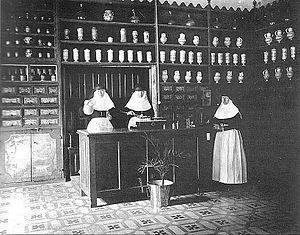
Pharmacie de l'Hôtel dieu de Carpentras en 1930, Au centre Soeur Marie-Gabriel, née Rose Courveille, directrice de la maternité, à sa droite soeur Anne de Jésus, à sa gauche soeur Agnès
L'hôtel-Dieu de Carpentras, construit au milieu du XVIIIᵉ siècle, était l'un des hôpitaux de la capitale du Comtat Venaissin. S'il ne fut pas le premier de Carpentras, il fut le plus imposant. Succédant à cinq autres établissements hospitaliers dont les durées de fonctionnement se chevauchèrent souvent, il fut commandité par Joseph-Dominique d'Inguimbert, dit dom Malachie, évêque de Carpentras, et le rôle qui fut le sien pendant deux siècles n'est pas indépendant de l'histoire de ses prédécesseurs. Il en est à la fois le successeur et l'aboutissement. Sa construction commença en 1750, et il fut desservi, selon la volonté de l'évêque, par des sœurs hospitalières à partir de 1764.